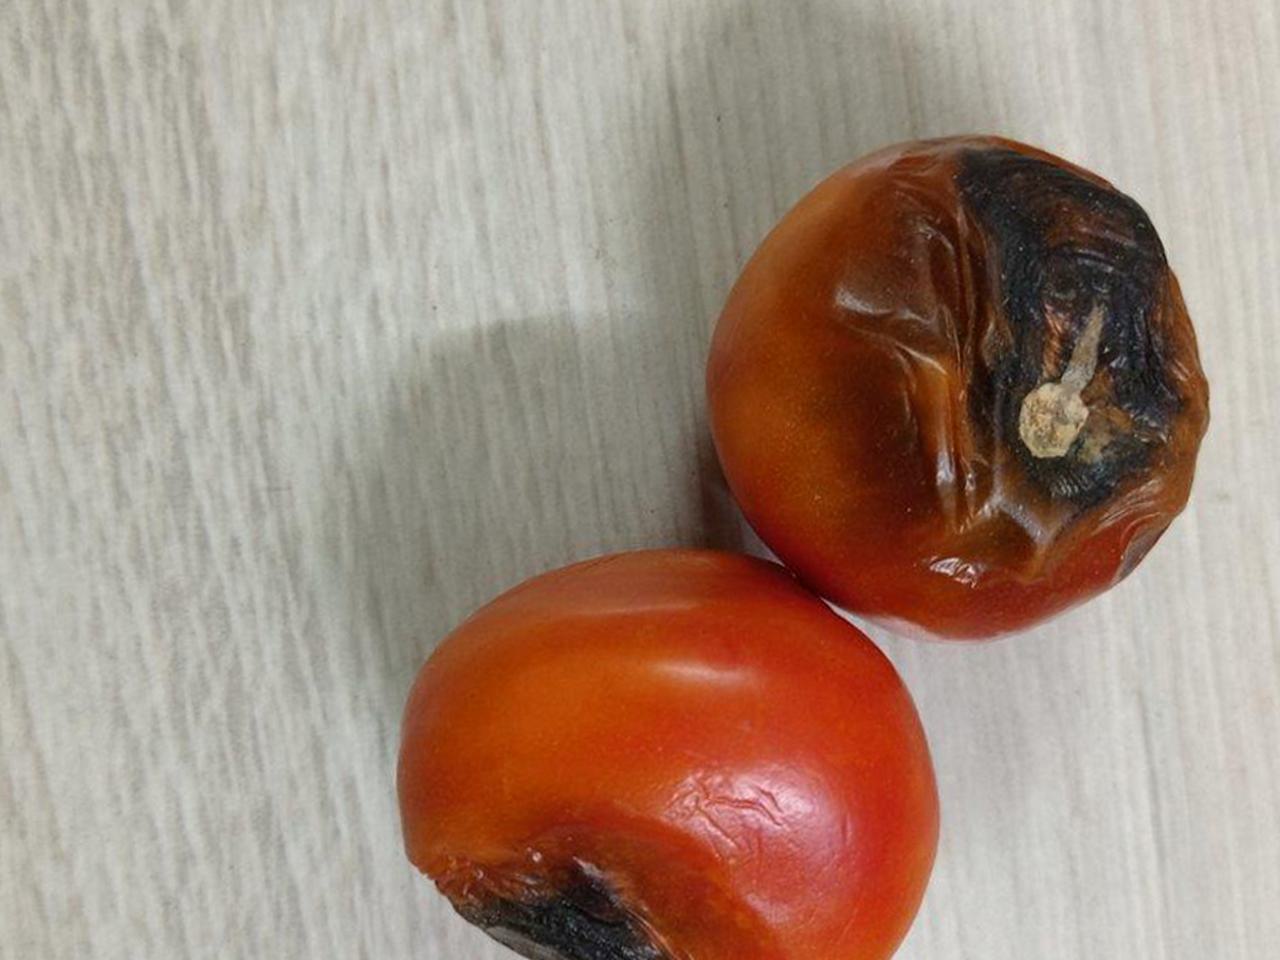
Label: Rotten